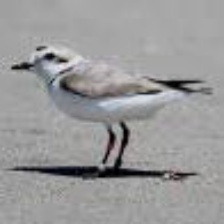
Species: SNOWY PLOVER
Scientific name: CHARADRIUS NIVOSUS